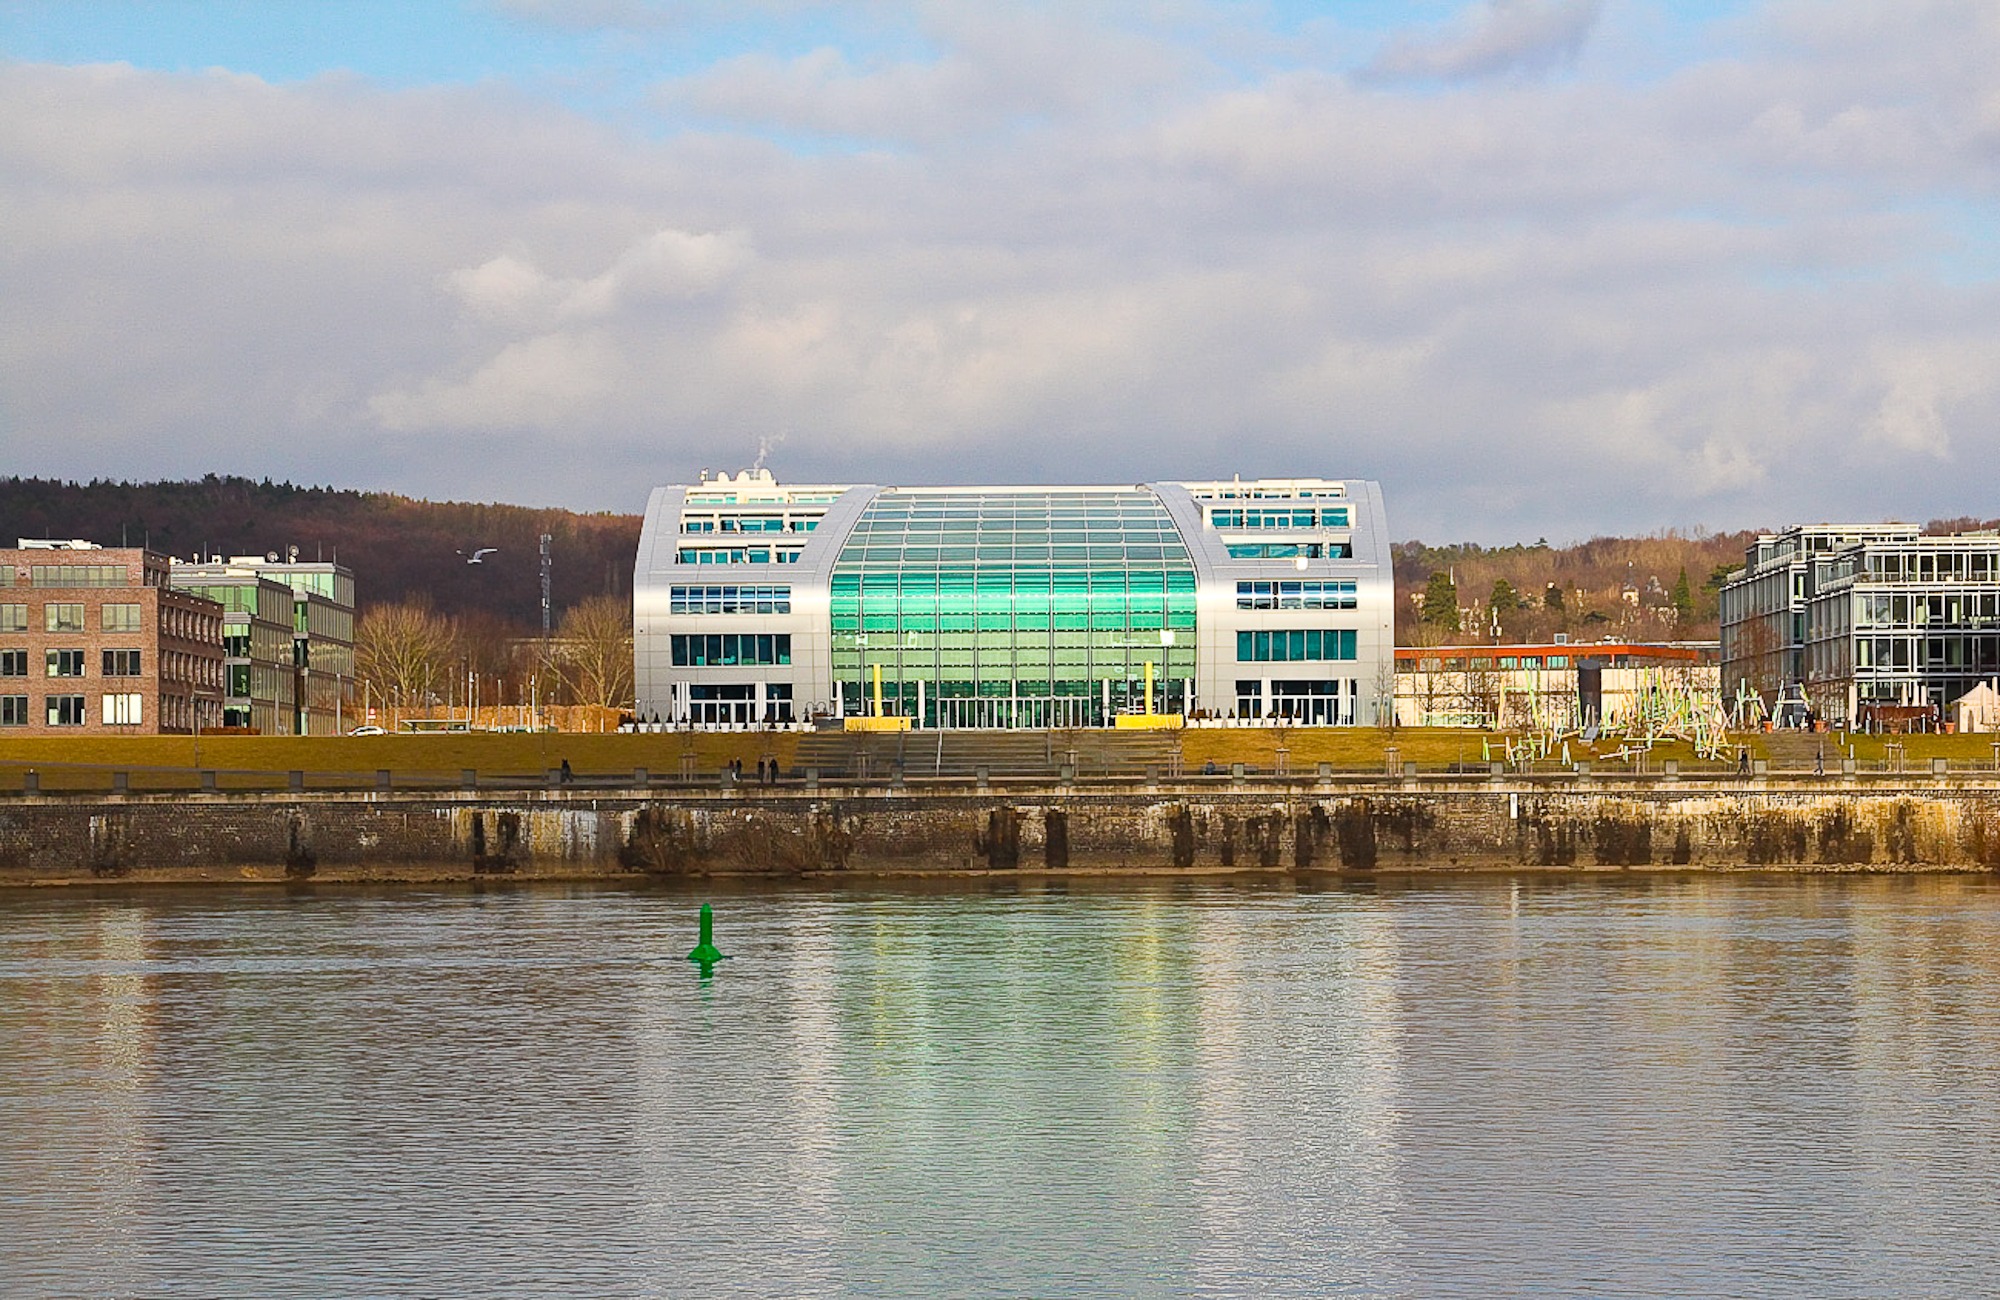
water, architecture, structure, bridge, skyline, building, city, river, cityscape, downtown, reflection, landmark, modern, stadium, waterway, germany, urban area, sport venue